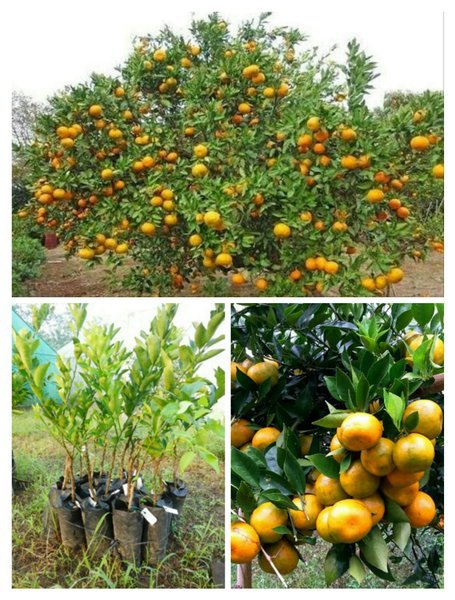
Label: Orange